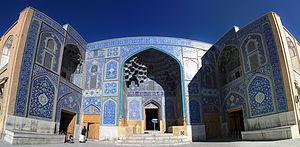
La mosquée du Cheikh Lotfallah, ou Masjid-i Sadr, ou encore oratoire du roi est un édifice religieux élevé à Ispahan au début du XVIIᵉ siècle, sous le règne des Safavides. Il s'agit de la première mosquée érigée dans cette ville par les Safavides, avant la mosquée du Chah. Son chantier dura longtemps, seize ans selon les sources, et deux dates sont inscrites dans le décor : 1616 sur le dôme et 1618 dans le mihrab. Son architecte principal est Mohammad Riza ibn Hussain et le calligraphe Ali Riza-i Abbassi, qu'il faut distinguer du célèbre peintre, calligraphe et dessinateur Riza 'Abbasi actif à la même époque.